Question: Please indicate a possible affordance area of the chair that can be used for sitting on
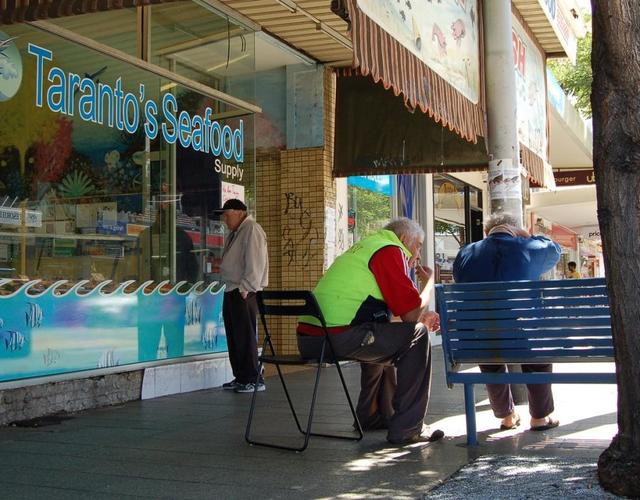
Answer: [251.357, 354.29, 352.071, 365.004]